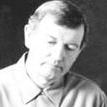
Age: 34